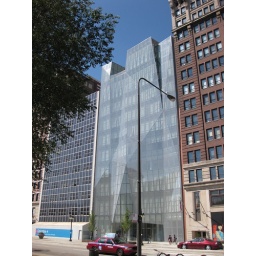
I thought this glass building was so cool especially up against the brownstone.